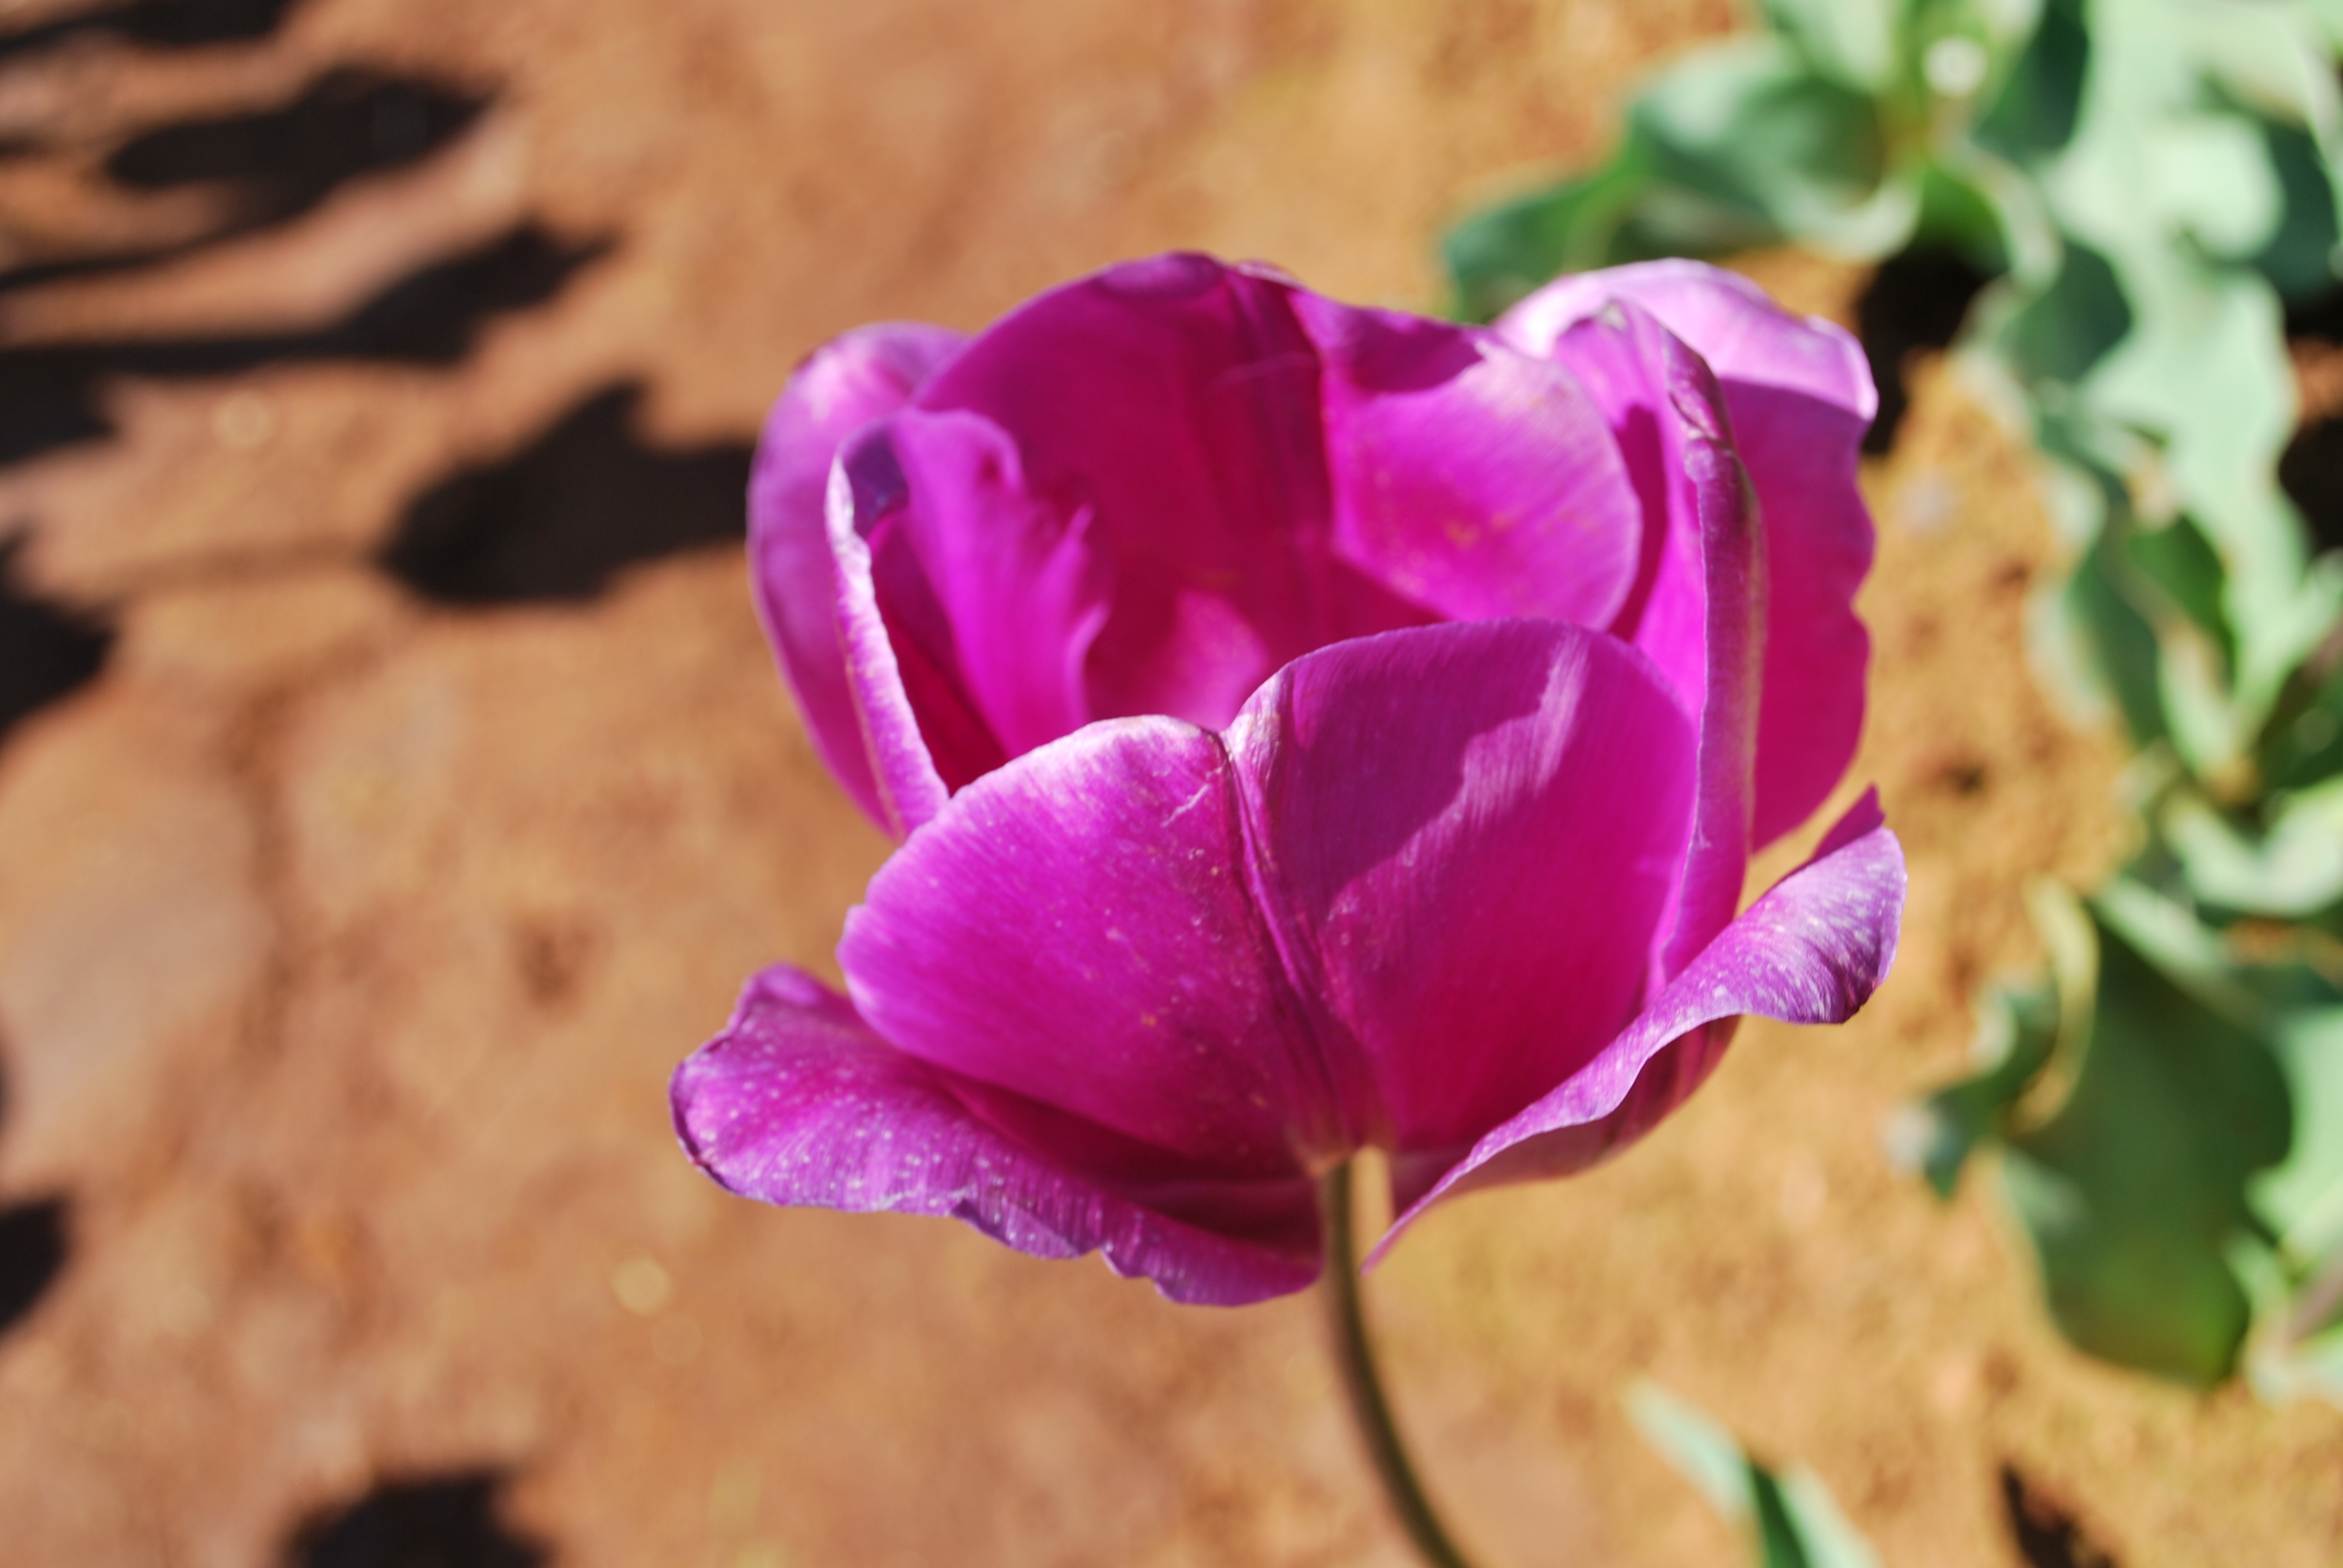
nature, blossom, plant, sun, flower, petal, floral, tulip, spring, colourful, blooming, colorful, pink, flora, close up, bright, blossoming, macro photography, flowering plant, plant stem, land plant